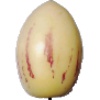
Label: pepino